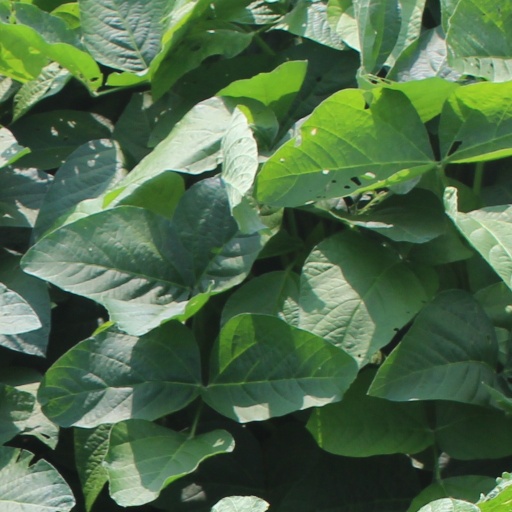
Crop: soybean